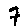
Label: 7